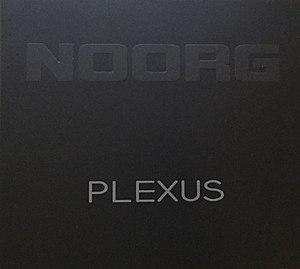
Plexus, de NOORG, Patazone, Le Phare à Lucioles.
NOORG est un groupe de musique expérimentale, contemporaine, électroacoustique, noise, drone. Le groupe est fondé en 2017 par deux musiciens et acteurs de la scène expérimentale contemporaine : le compositeur et musicien Loïc Guénin et le musicien improvisateur Eric Brochard.